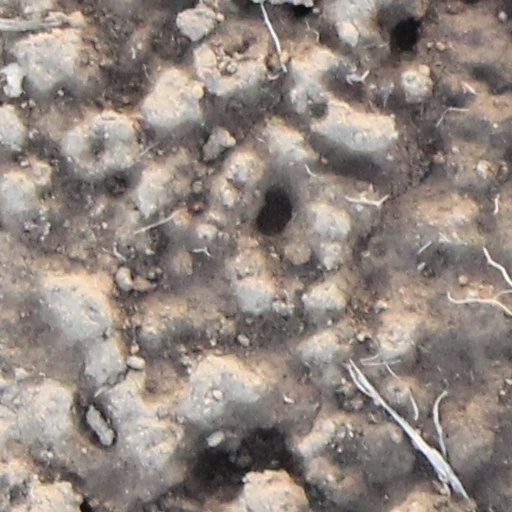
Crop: wheat